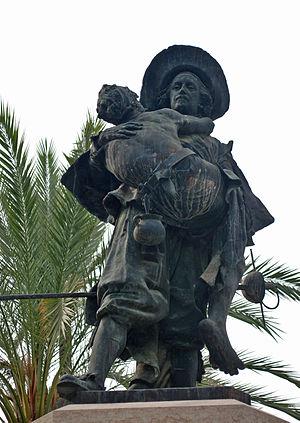
L’hôpital de la Sainte Charité est un monument historique de la ville espagnole de Séville, en Andalousie, et le nom de l'institution hospitalière qui y est installée. Bâti au XVIIᵉ siècle, il est le siège de la confrérie de la Sainte Charité, fondation religieuse caritative née à la fin du Moyen Âge, qui œuvre encore en ces lieux en faveur des personnes en fin de vie les plus démunies.